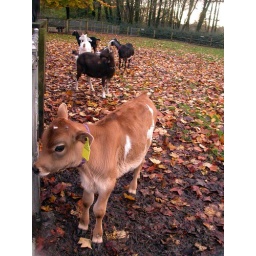
a cow in a dairy goat paddock